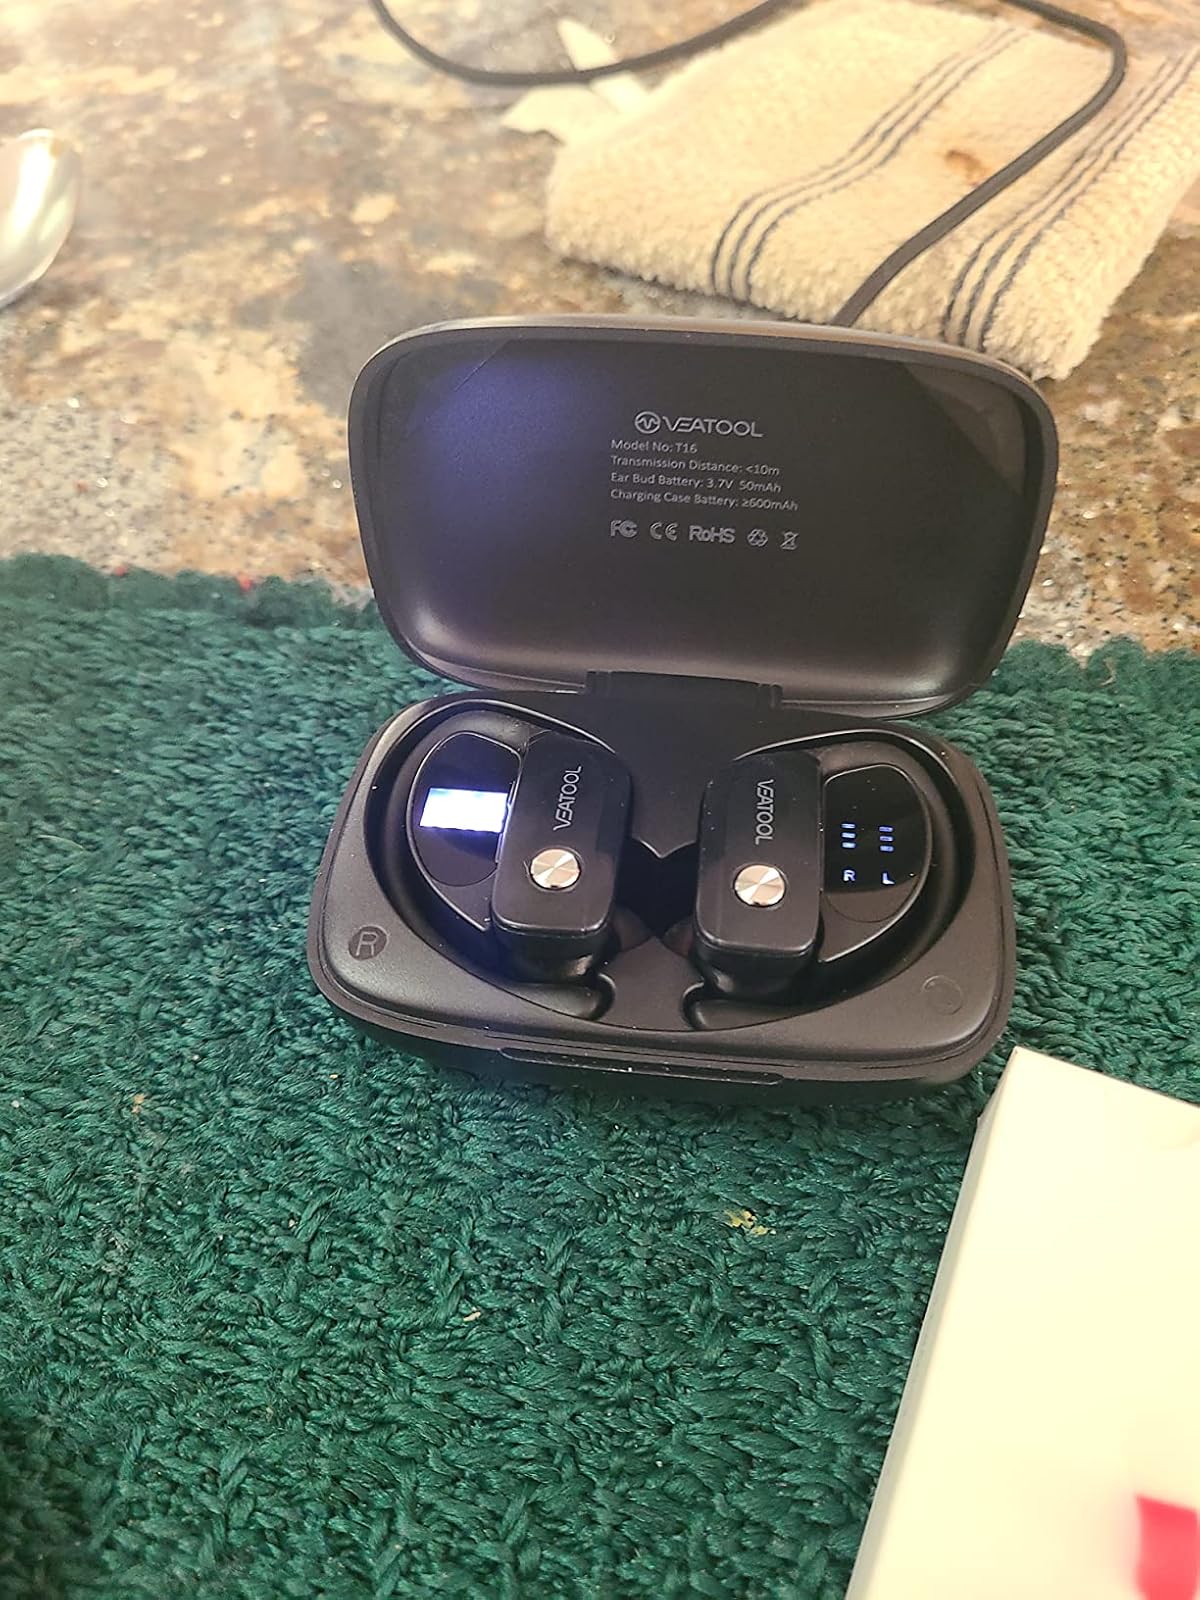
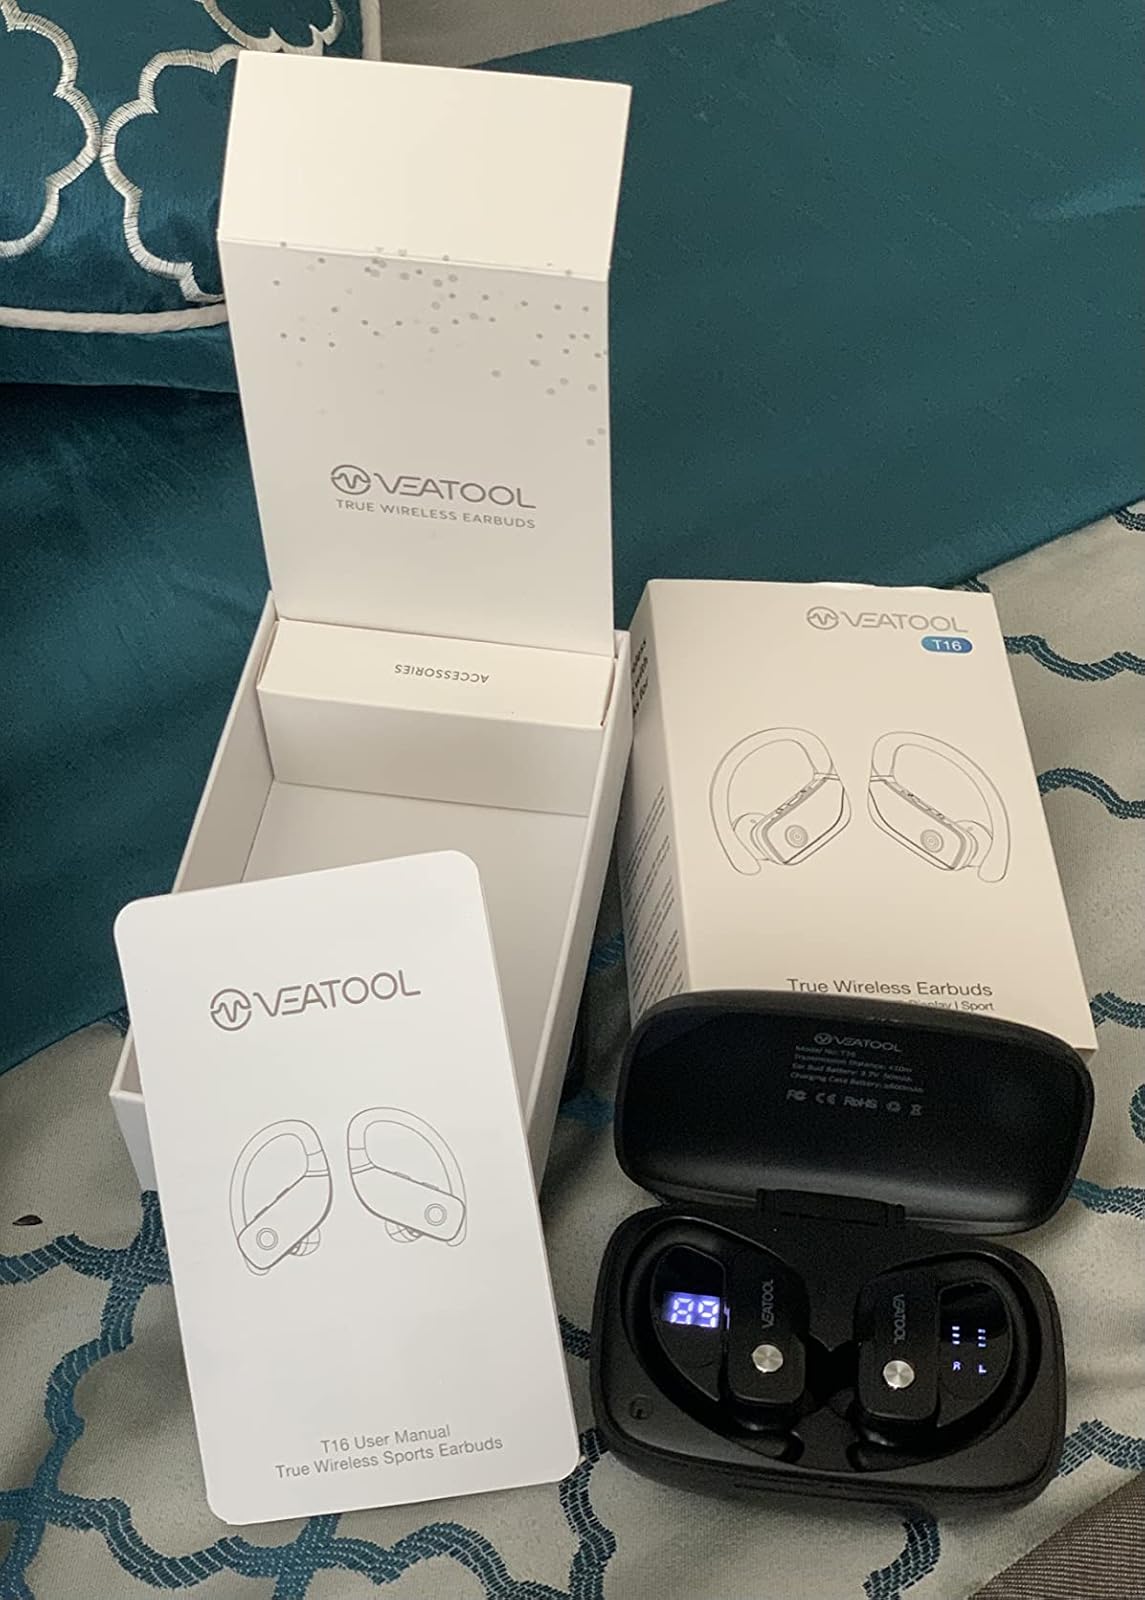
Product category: earbuds
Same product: yes